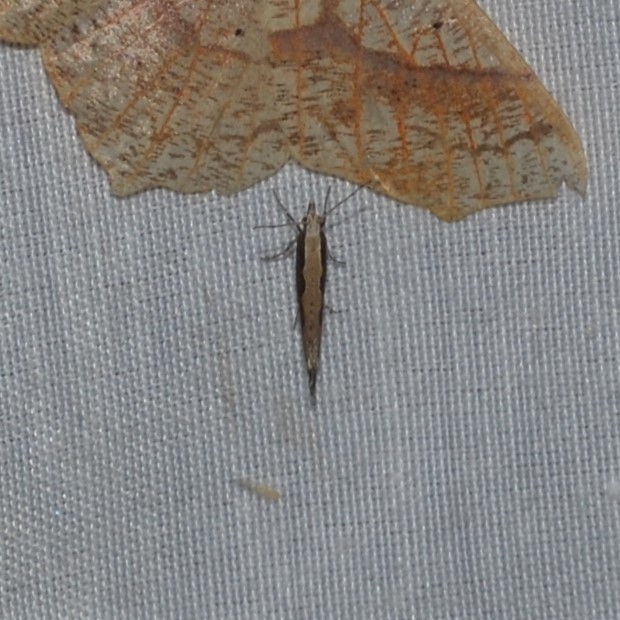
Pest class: diamondback_moth